Katerini

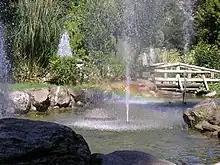
Katerini Municipal Park where there is a small artificial lake

Katerini lies in the middle of a plain and is thus an agricultural city. 26,775 people were employed in agriculture in Pieria as of 2000. There is cultivation of tobacco in the region and a lot of people spend considerable resources for its development and for exports of the product. The Union of Agricultural Cooperatives of Pieria has 9,000 members, of which 2,000 grow tobacco. Katerini - and Pieria - is the area in Greece where kiwis were first cultivated in 1973 at the initiative of Tasos Michos who was application agronomist at the Pieria Directorate of Agriculture. The "Aktinidio Pierias" is cultivated in Pieria and is a part of the Hayward kiwi variety. It is registered as a Protected Geographical Indication (PGI) product with the awarding of certification on 22 November 2002.